History of Christianity in Scotland

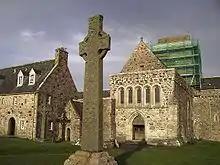
The 9th century St Martin's Cross, with St John's cross in the background, stands outside the entrance to Iona Abbey

Christianity was probably introduced to what is now southern Scotland during the Roman occupation of Britain. While the Picts and Scots away from Roman influence would have remained pagan, most scholars presume that Christianity would have survived after the departure of the Romans among the Brythonic enclaves such as Strathclyde, but retreated as the pagan Anglo-Saxons advanced into what is now the Lowlands of Scotland.